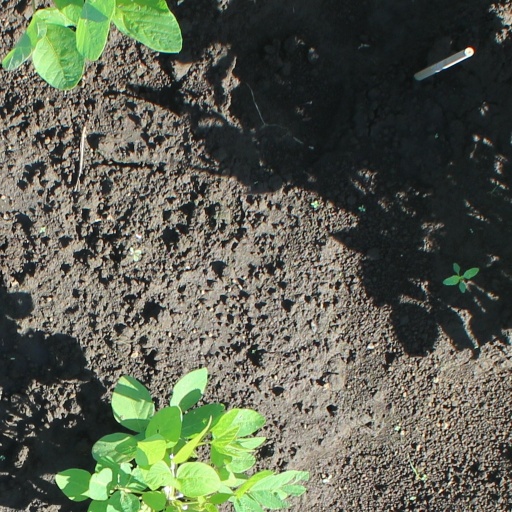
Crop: soybean